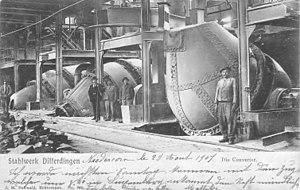
Aciérie de Differdange, les convertisseurs Thomas.